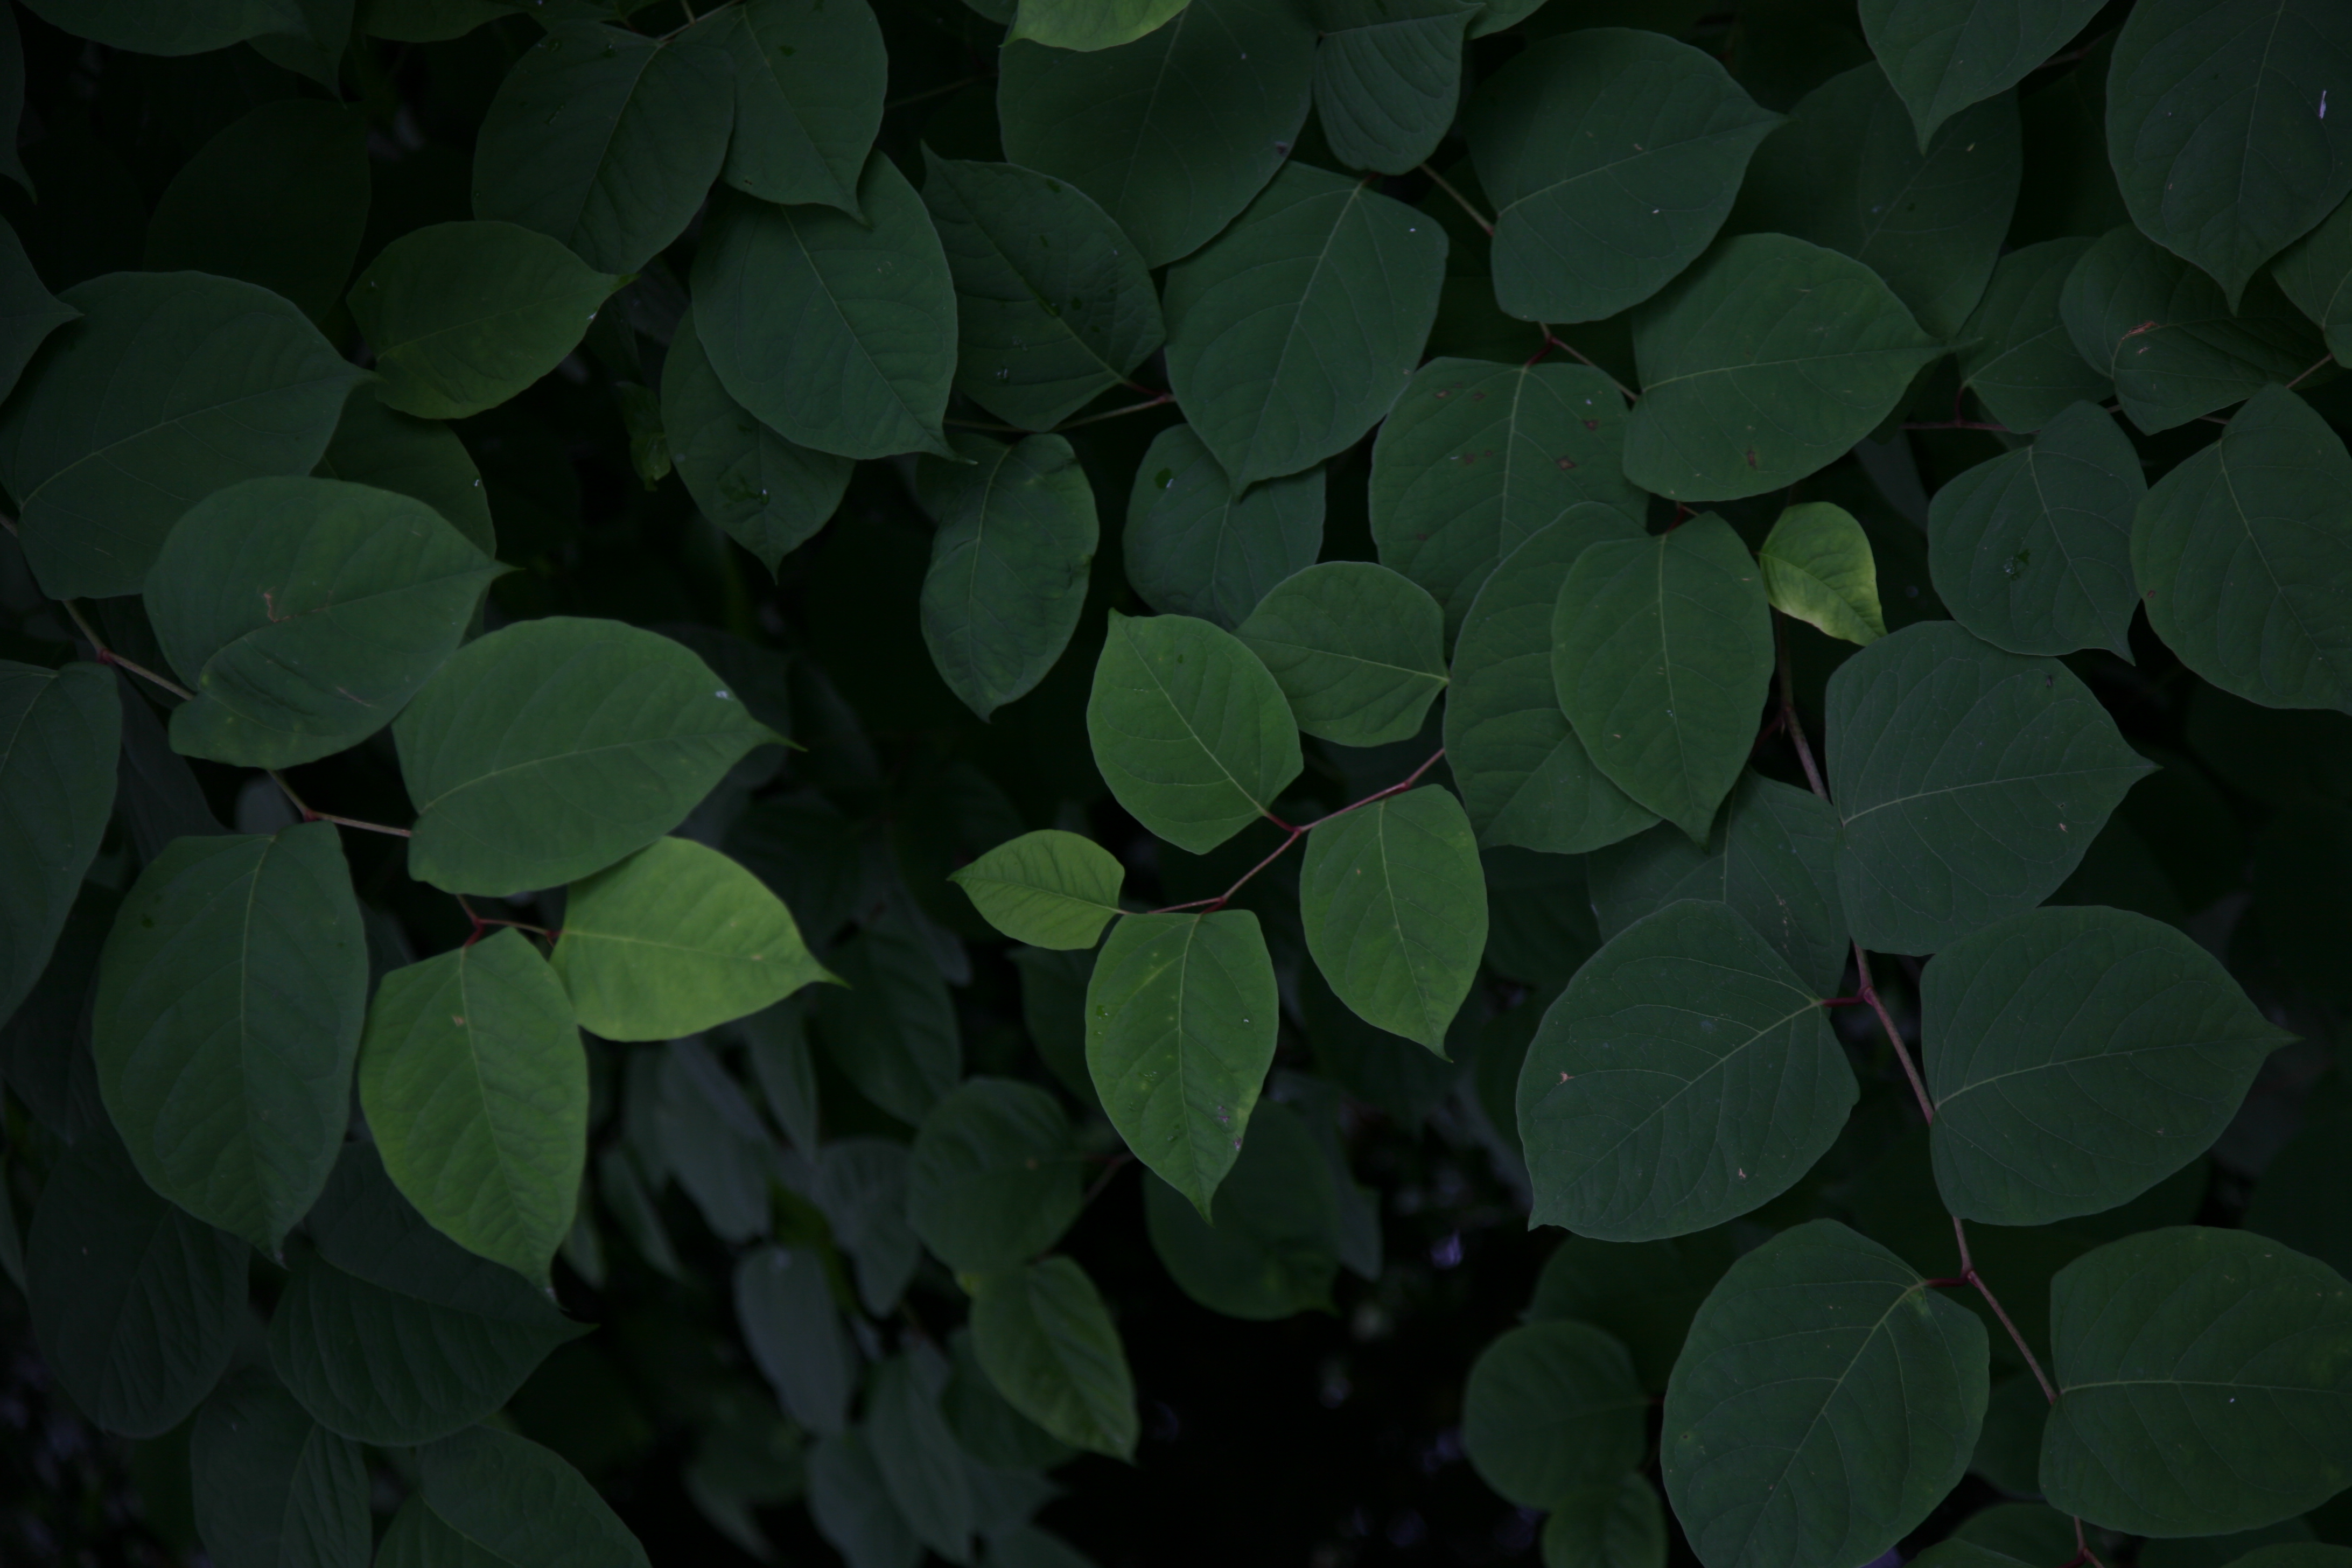
tree, nature, branch, plant, leaf, flower, petal, green, park, botany, flora, circle, parc, arbol, arbre, germany, deutschland, allemagne, berlin, garten, parque, baum, tiergarten, annual plant, land plant